Neurosis

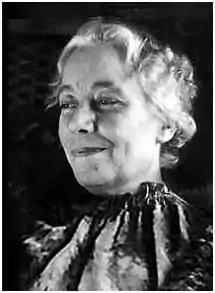
Karen Horney developed the psychoanalytic understanding of neurosis through a series of books and by establishing a journal.

The Swiss psychiatrist Paul Charles Dubois published the book "Les psychonévroses et leur traitement moral" in 1904, which was translated into English as "Psychic Treatment of Nervous Disorders (The Psychoneuroses and Their Moral Treatment)" in 1905. Dubois believed that neurosis could be successfully treated by listening carefully to patients, and rationally convincing them of the truth — what he called "rational psychotherapy". This was a form of cognitive behavioural therapy. He also followed Weir Mitchell's rest cure, though with a broad fattening diet and other modifications.